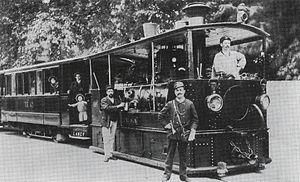
En 150 ans d'existence, le tramway de Genève a vu son matériel roulant s'adapter aux époques et à l'évolution des technologies, mais aussi à la hausse croissante de sa fréquentation depuis la reconstruction du réseau entamée dans les années 1990. En 2018, quatre types de matériels circulent sur le réseau genevois, géré par les TPG, propriétaire de ces matériels.